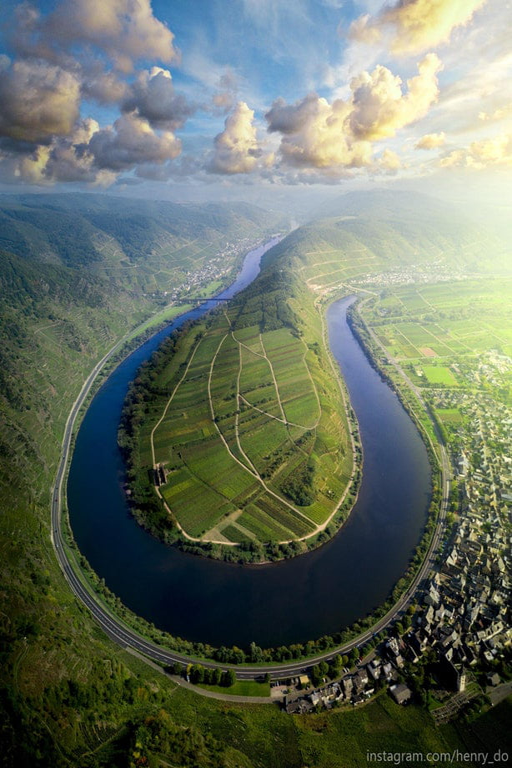
stunning aerial view of the bend .